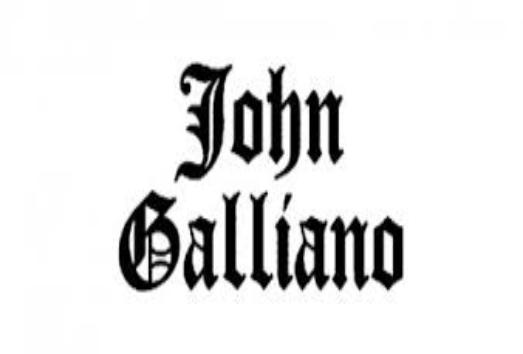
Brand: John Galliano
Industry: Clothes